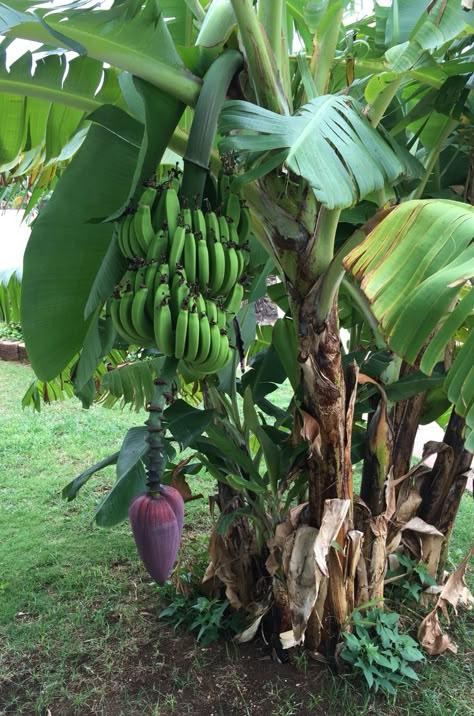
Migomba michache ambayo imepandwa kwenye bustani ya nyumbani iliyopo kando ya nyumba tayari mmoja wapo umezaa ndizi ndogo wakisubiria iweze kukomaa, kuivuna na kuitumia kwa ajili ya familia.